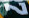
Number: 7